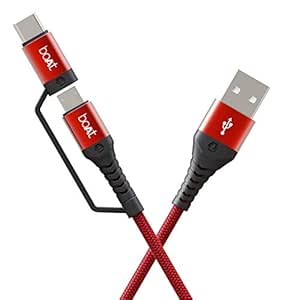
boAt Deuce USB 300 2 in 1 Type-C & Micro USB Stress Resistant
Category: Computers&Accessories
Price: 329 (list price: 699)
Rating: 4.2 (94,363 ratings)
About this product: The boAt Deuce USB 300 2 in 1 cable is compatible with smartphones, tablets, PC peripherals, Bluetooth speakers, power banks and all other devices with Type-C as well as Micro USB port|It ensures 3A fast charging and data transmissions with rapid sync at 480 mbps|The premium Nylon braided skin makes it sturdy and invincible against external damage|Its Aluminium alloy shell housing makes it last longer with 10000+ Bends Lifespan with extended frame protection for strain relief|The resilient and flexible design offers a tangle free experience seamlessly|Deuce USB 300 cable offers a perfect 1.5 meters in length for smooth & hassle-free user experience|2 years warranty from the date of purchase